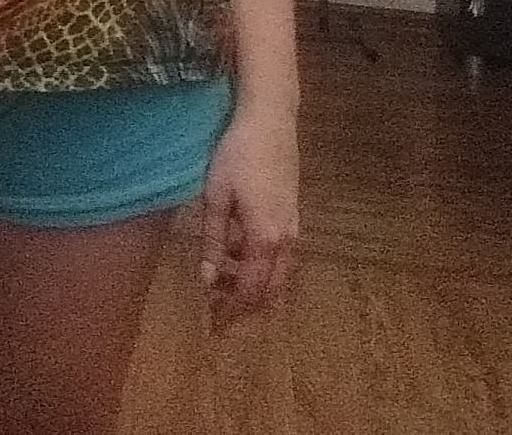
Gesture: no_gesture